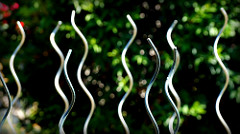
Flower: rose